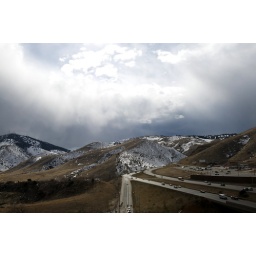
It takes four hours to span the Rockies by car from here.